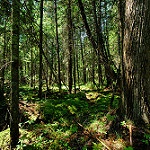
Label: forest